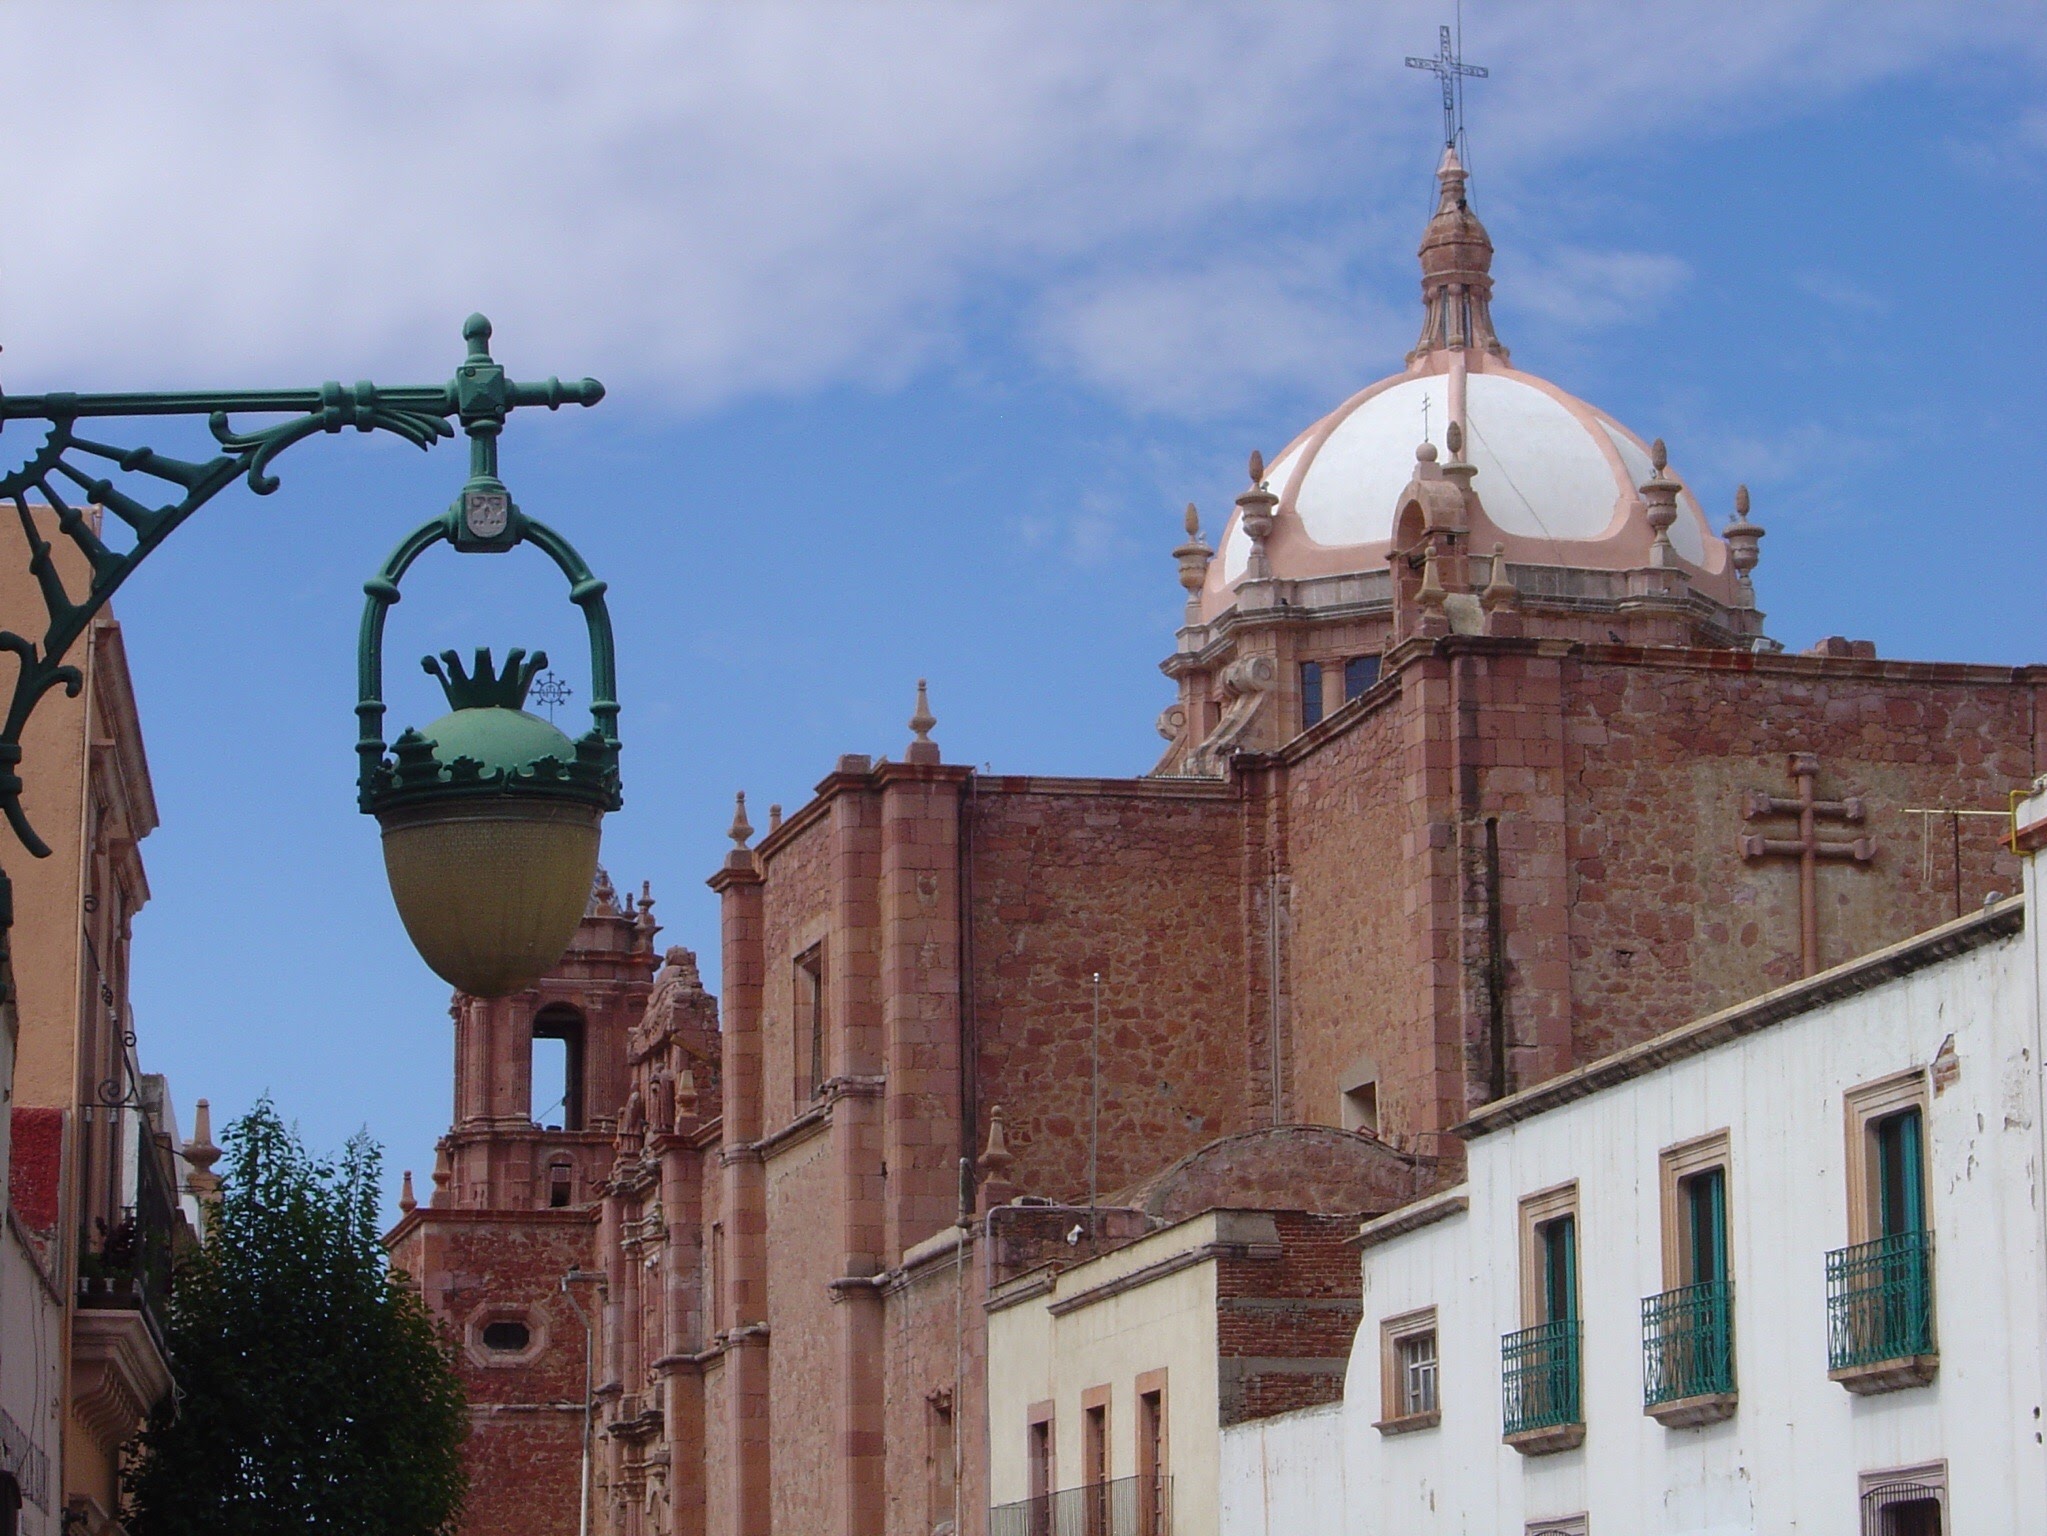
church, build, zacatecas, mexico, landmark, architecture, building, medieval architecture, town, place of worship, convent, facade, city, spire, dome, basilica, tree, historic site, arch, stately home, steeple, byzantine architecture, cathedral, roof, tourism, tower, turret, chapel, parish, classical architecture